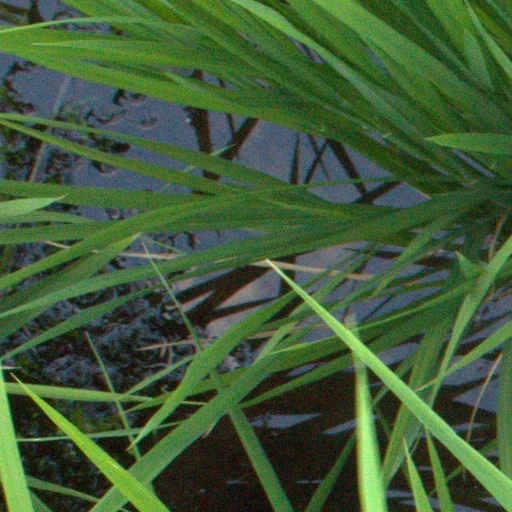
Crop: rice